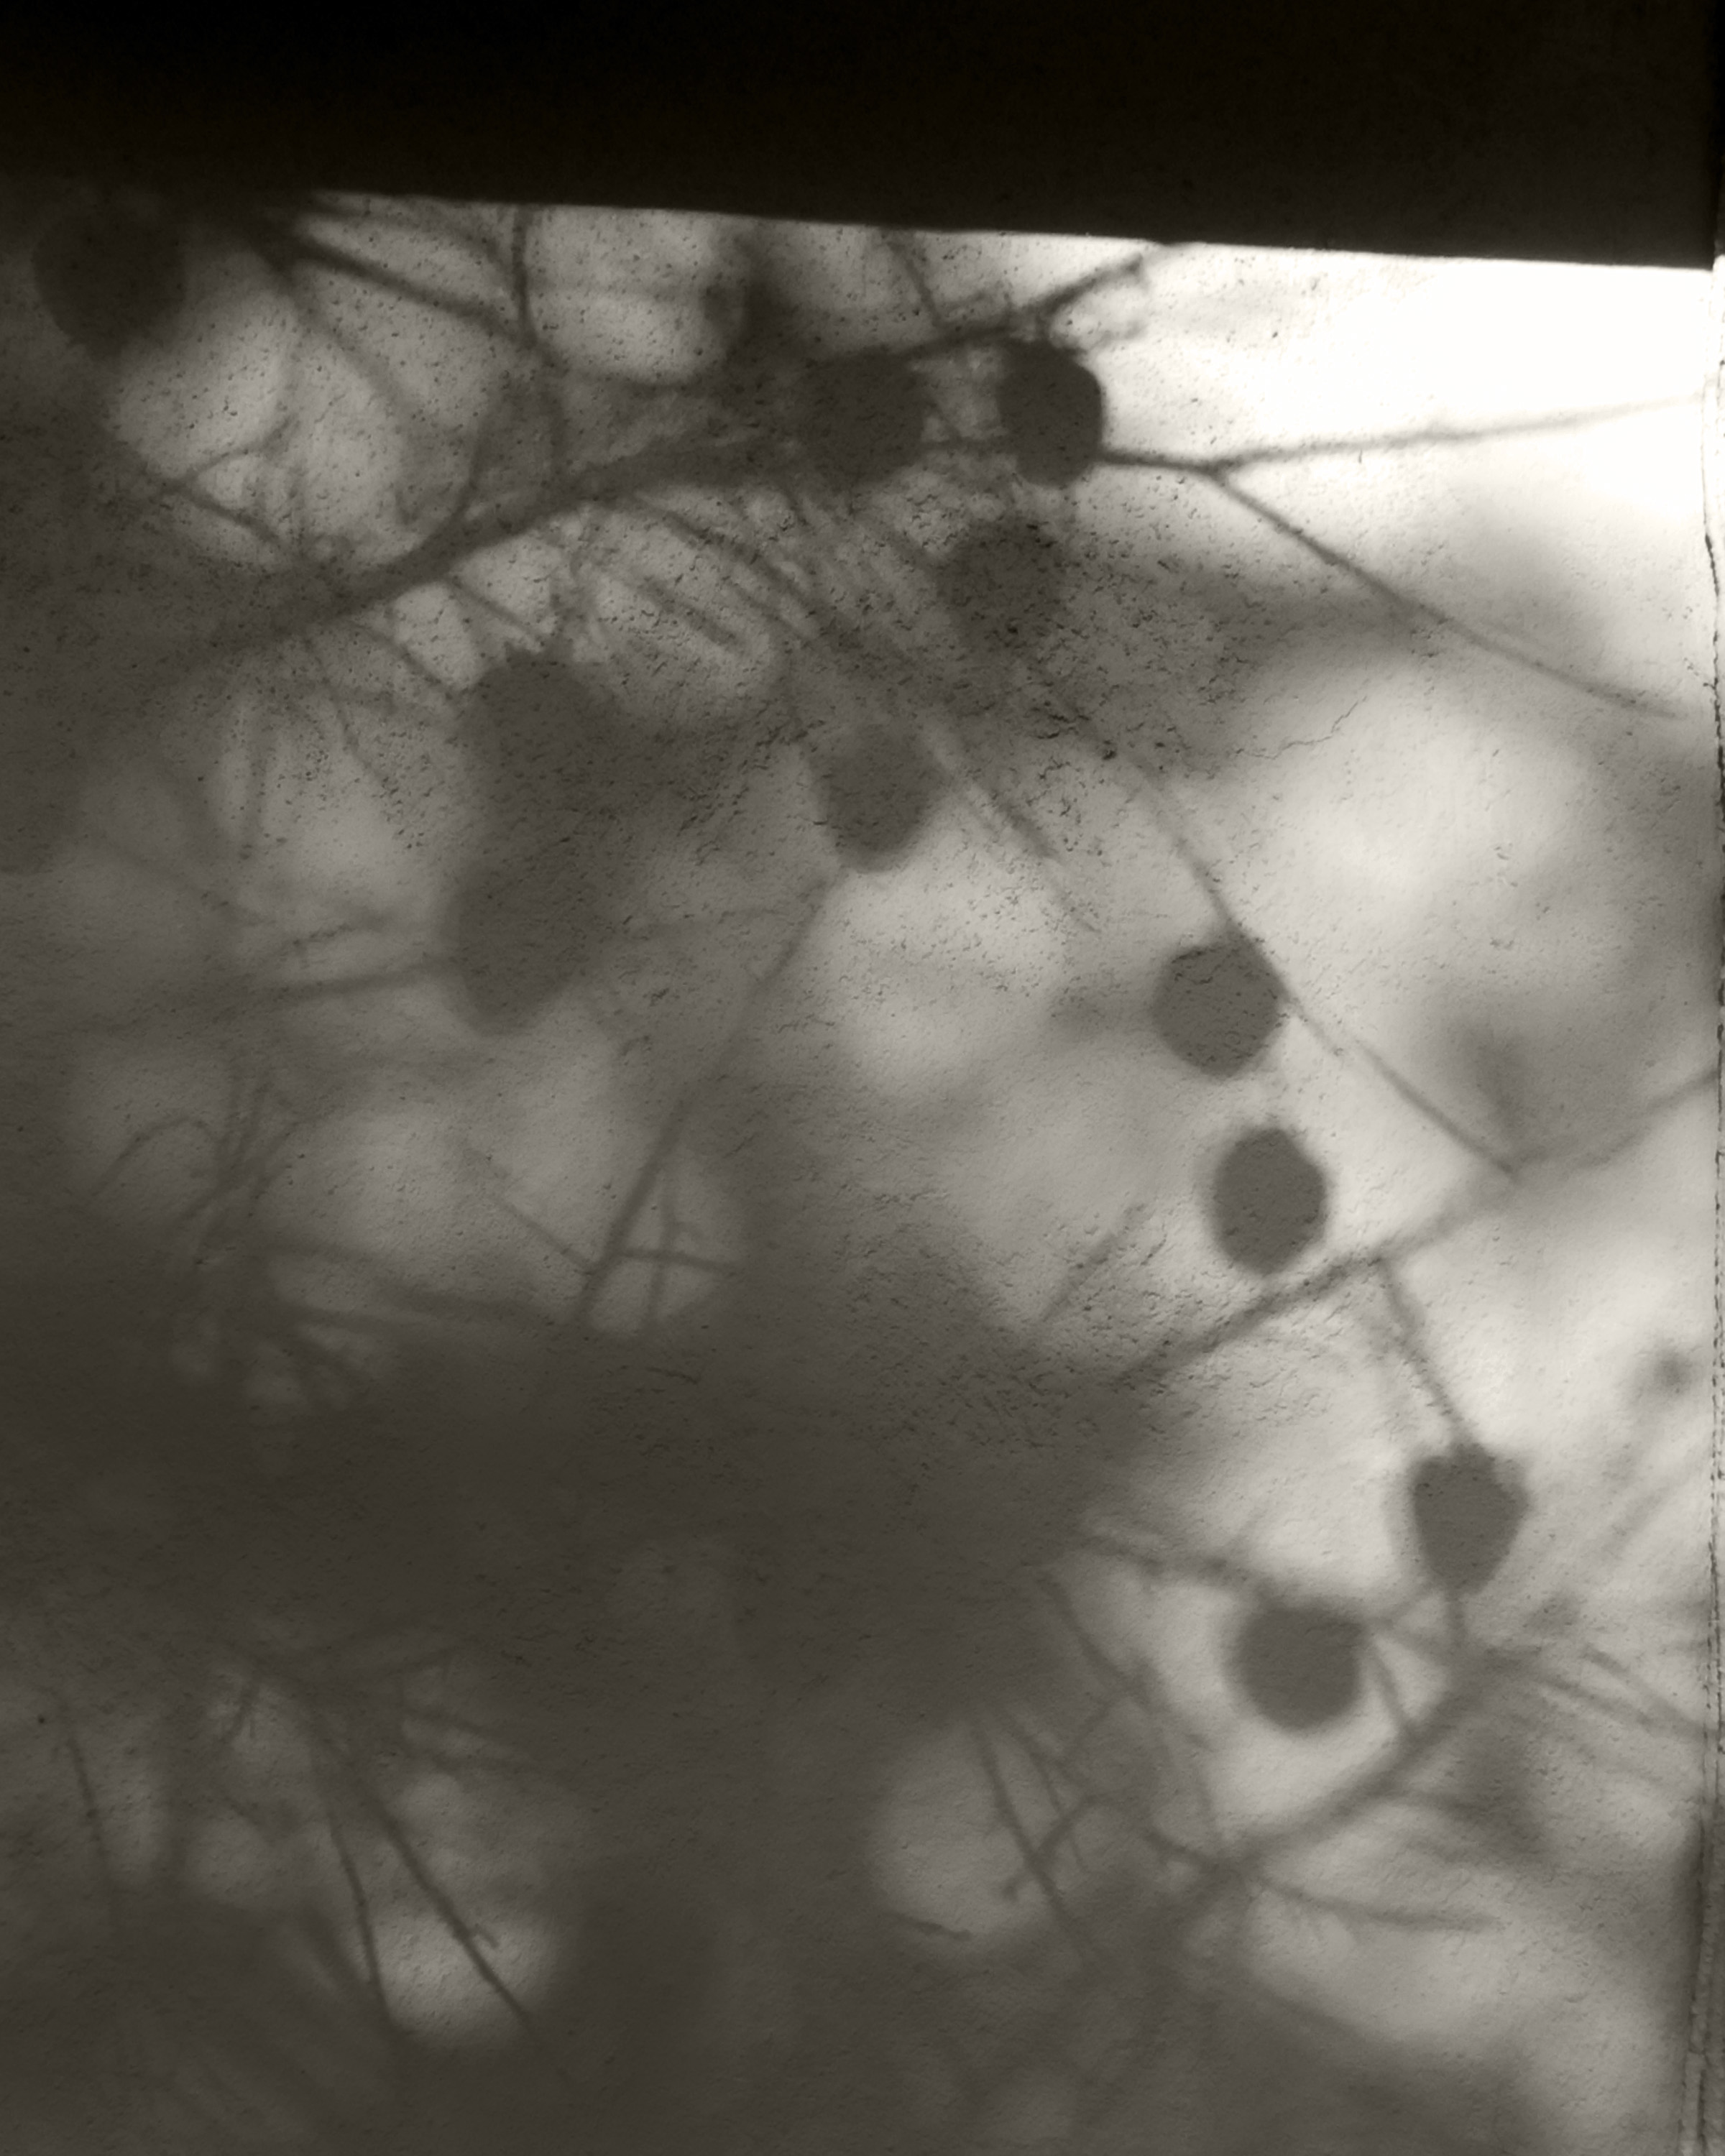
light, black and white, white, photography, sunlight, wall, shadow, darkness, black, monochrome, california, eye, photograph, image, shape, sacramento, hachiya, monochrome photography